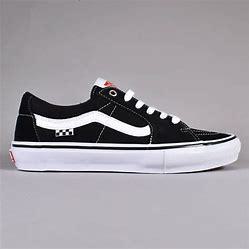
Brand: Vans
Model: Skate